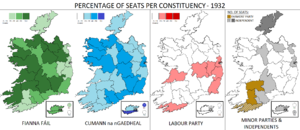
L’élection générale irlandaise de 1932 s'est tenue le 16 février 1932. 152 des 153 députés sont élus et siègent au Dáil Éireann.